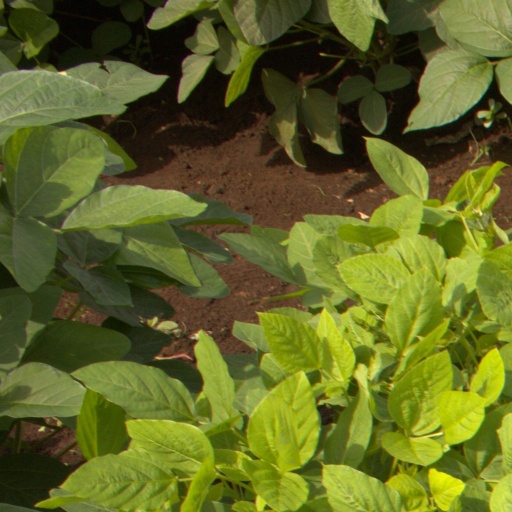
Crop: soybean